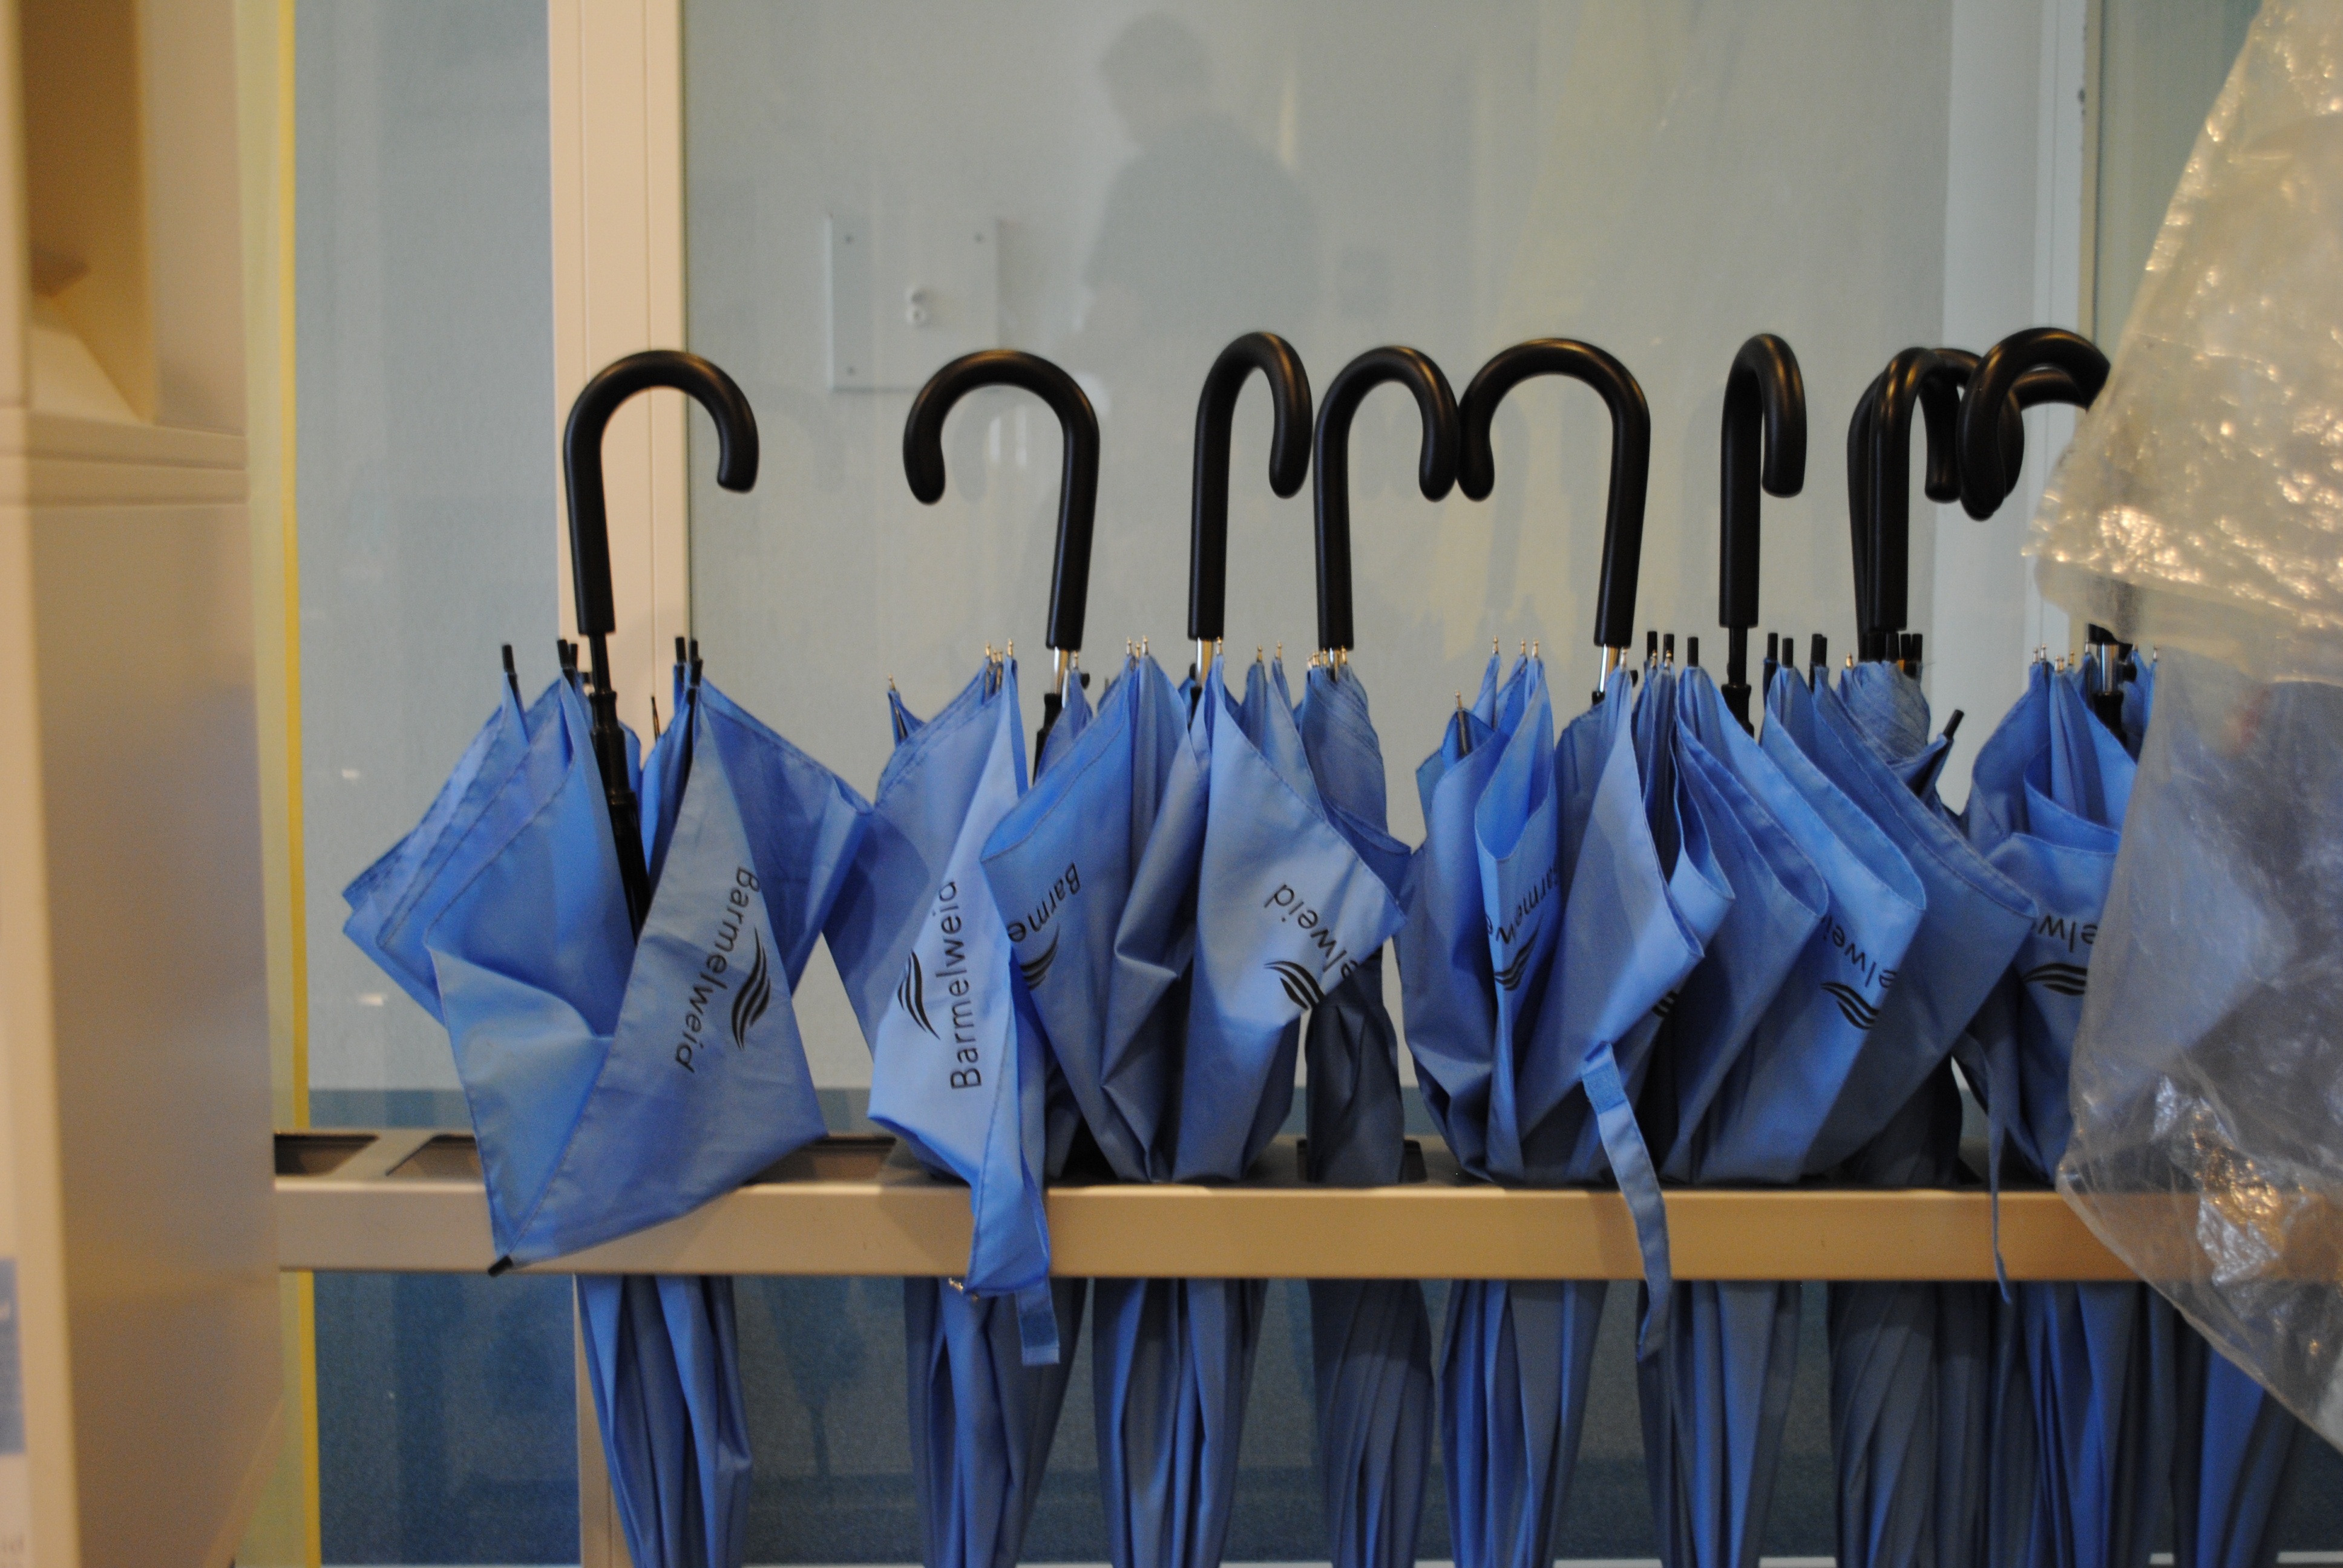
blue, room, interior design, umbrellas, screens, display window